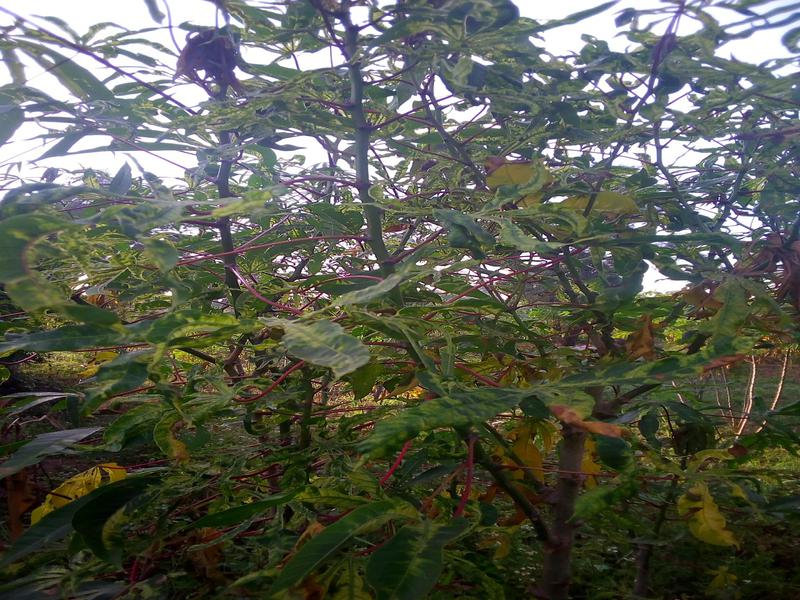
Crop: cassava
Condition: mosaic_disease